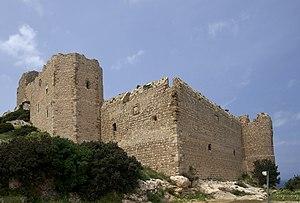
Les ruines du château de Kastelos, XIVème siècle, île de Rhodes, Grèce.